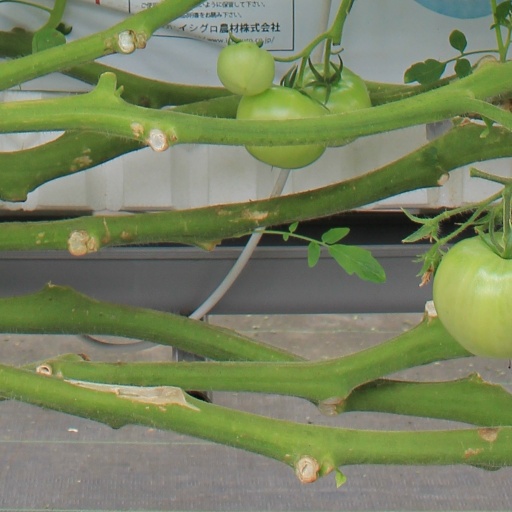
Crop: tomato